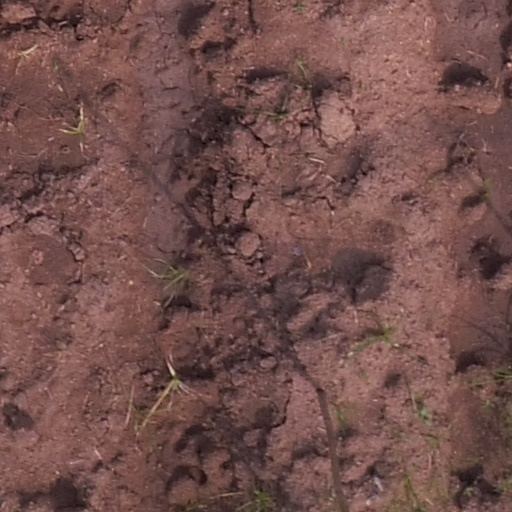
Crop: maize; corn